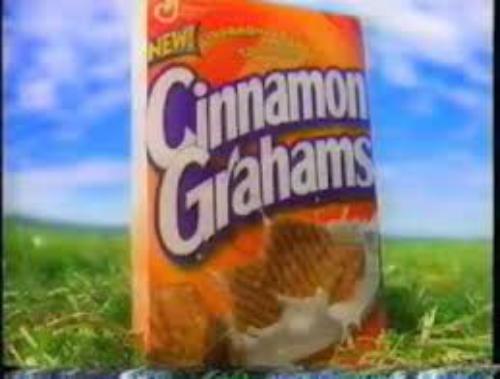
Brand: Cinnamon Grahams
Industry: Food